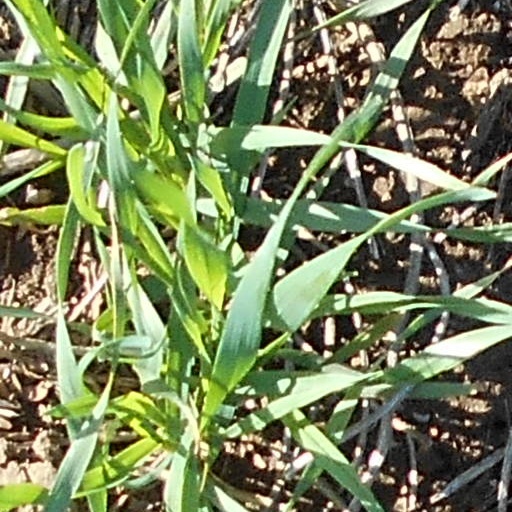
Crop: wheat